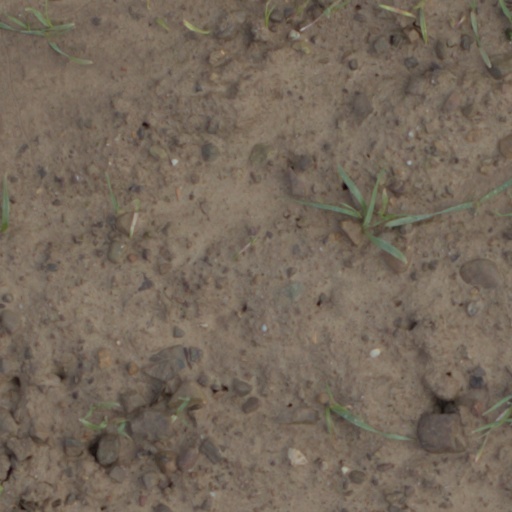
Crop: wheat